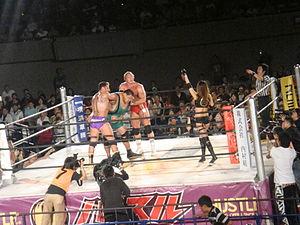
HUSTLE est une fédération de catch japonaise dirigée par Nobuhiko Takada, Elle est créée en 2004 par Dream State Entertainment, la maison mère de la fédération d'arts martiaux mixtes Pride Fighting Championship et met plus l'accent sur le divertissement que sur l'aspect réaliste de ses combats.
Puroresu est un terme populaire désignant un style prédominant ou genre de lutte professionnelle émergeant du Japon. Le terme provient de la prononciation japonaise du terme anglais professional wrestling « lutte professionnelle », raccourci jusqu'au terme puroresu.